2004 Masters (snooker)

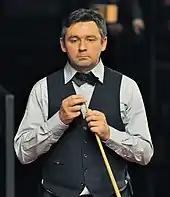
Alan McManus "(pictured in 2014)" was the only player to be whitewashed in the tournament

The first round of the competition, in which sixteen players took part, was played between 1 and 4 February 2004. In the first match, defending champion Mark Williams won against fellow Welshman and world number nine Matthew Stevens, 6–5. Stevens compiled breaks of 105 and 92, to take a 3–1 lead, but Williamsn went ahead 5–3 after winning four frames in a row. However, Stevens claimed the next two frames after fluking a red ball and potting the coloured balls, to force a final frame decider. Stevens was leading 48–0 in points when he missed a blue ball shot to the middle pocket, allowing Williams to win the match. Two-time Masters champion Paul Hunter faced David Gray in his first round match. The first frame was restarted after 17 minutes due to inactivity on the table; Hunter clinched the frame on a black ball after Gray incurred 10 penalty points while leading 66–1. Hunter extended his lead with a break of 51, but Gray responded with a 70 break. Hunter led 3–1 at the mid-session interval, but Gray reduced Hunter's advantage again, this time with a break of 67. Hunter won two of the next three frames to take the score to 5–3, and a break of 74 in the ninth frame gave him a 6–3 win, setting up a quarter-final encounter with Williams.